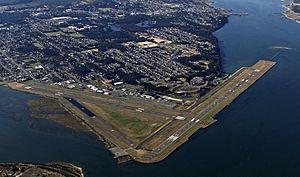
North Bend est une ville du comté de Coos situé dans l'État de l'Oregon aux États-Unis.